455

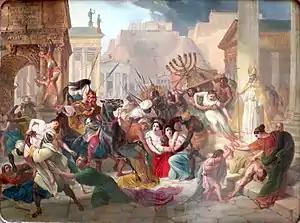
King Genseric sacks Rome (455)

Year 455 (CDLV) was a common year starting on Saturday of the Julian calendar. At the time, it was known as the Year of the Consulship of Valentinianus and Anthemius (or, less frequently, year 1208 "Ab urbe condita"). The denomination 455 for this year has been used since the early medieval period, when the Anno Domini calendar era became the prevalent method in Europe for naming years.